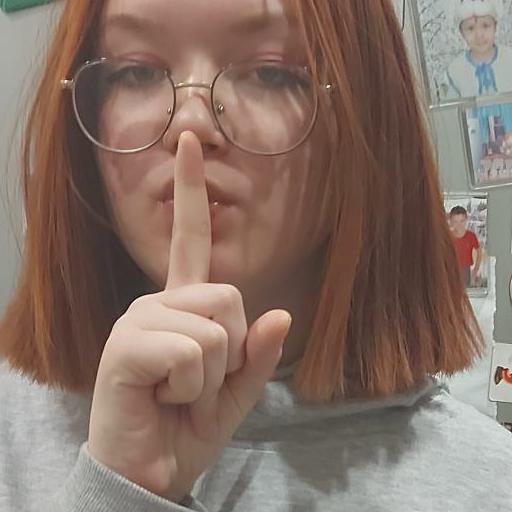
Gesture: mute